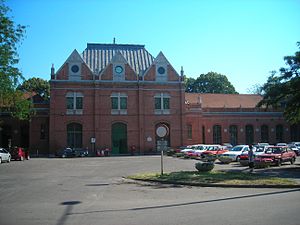
Cegléd
Cegléd er en by i det centrale Ungarn med 35.537 indbyggere. Byen ligger i provinsen Pest, 70 kilometer sydøst for hovedstaden Budapest.